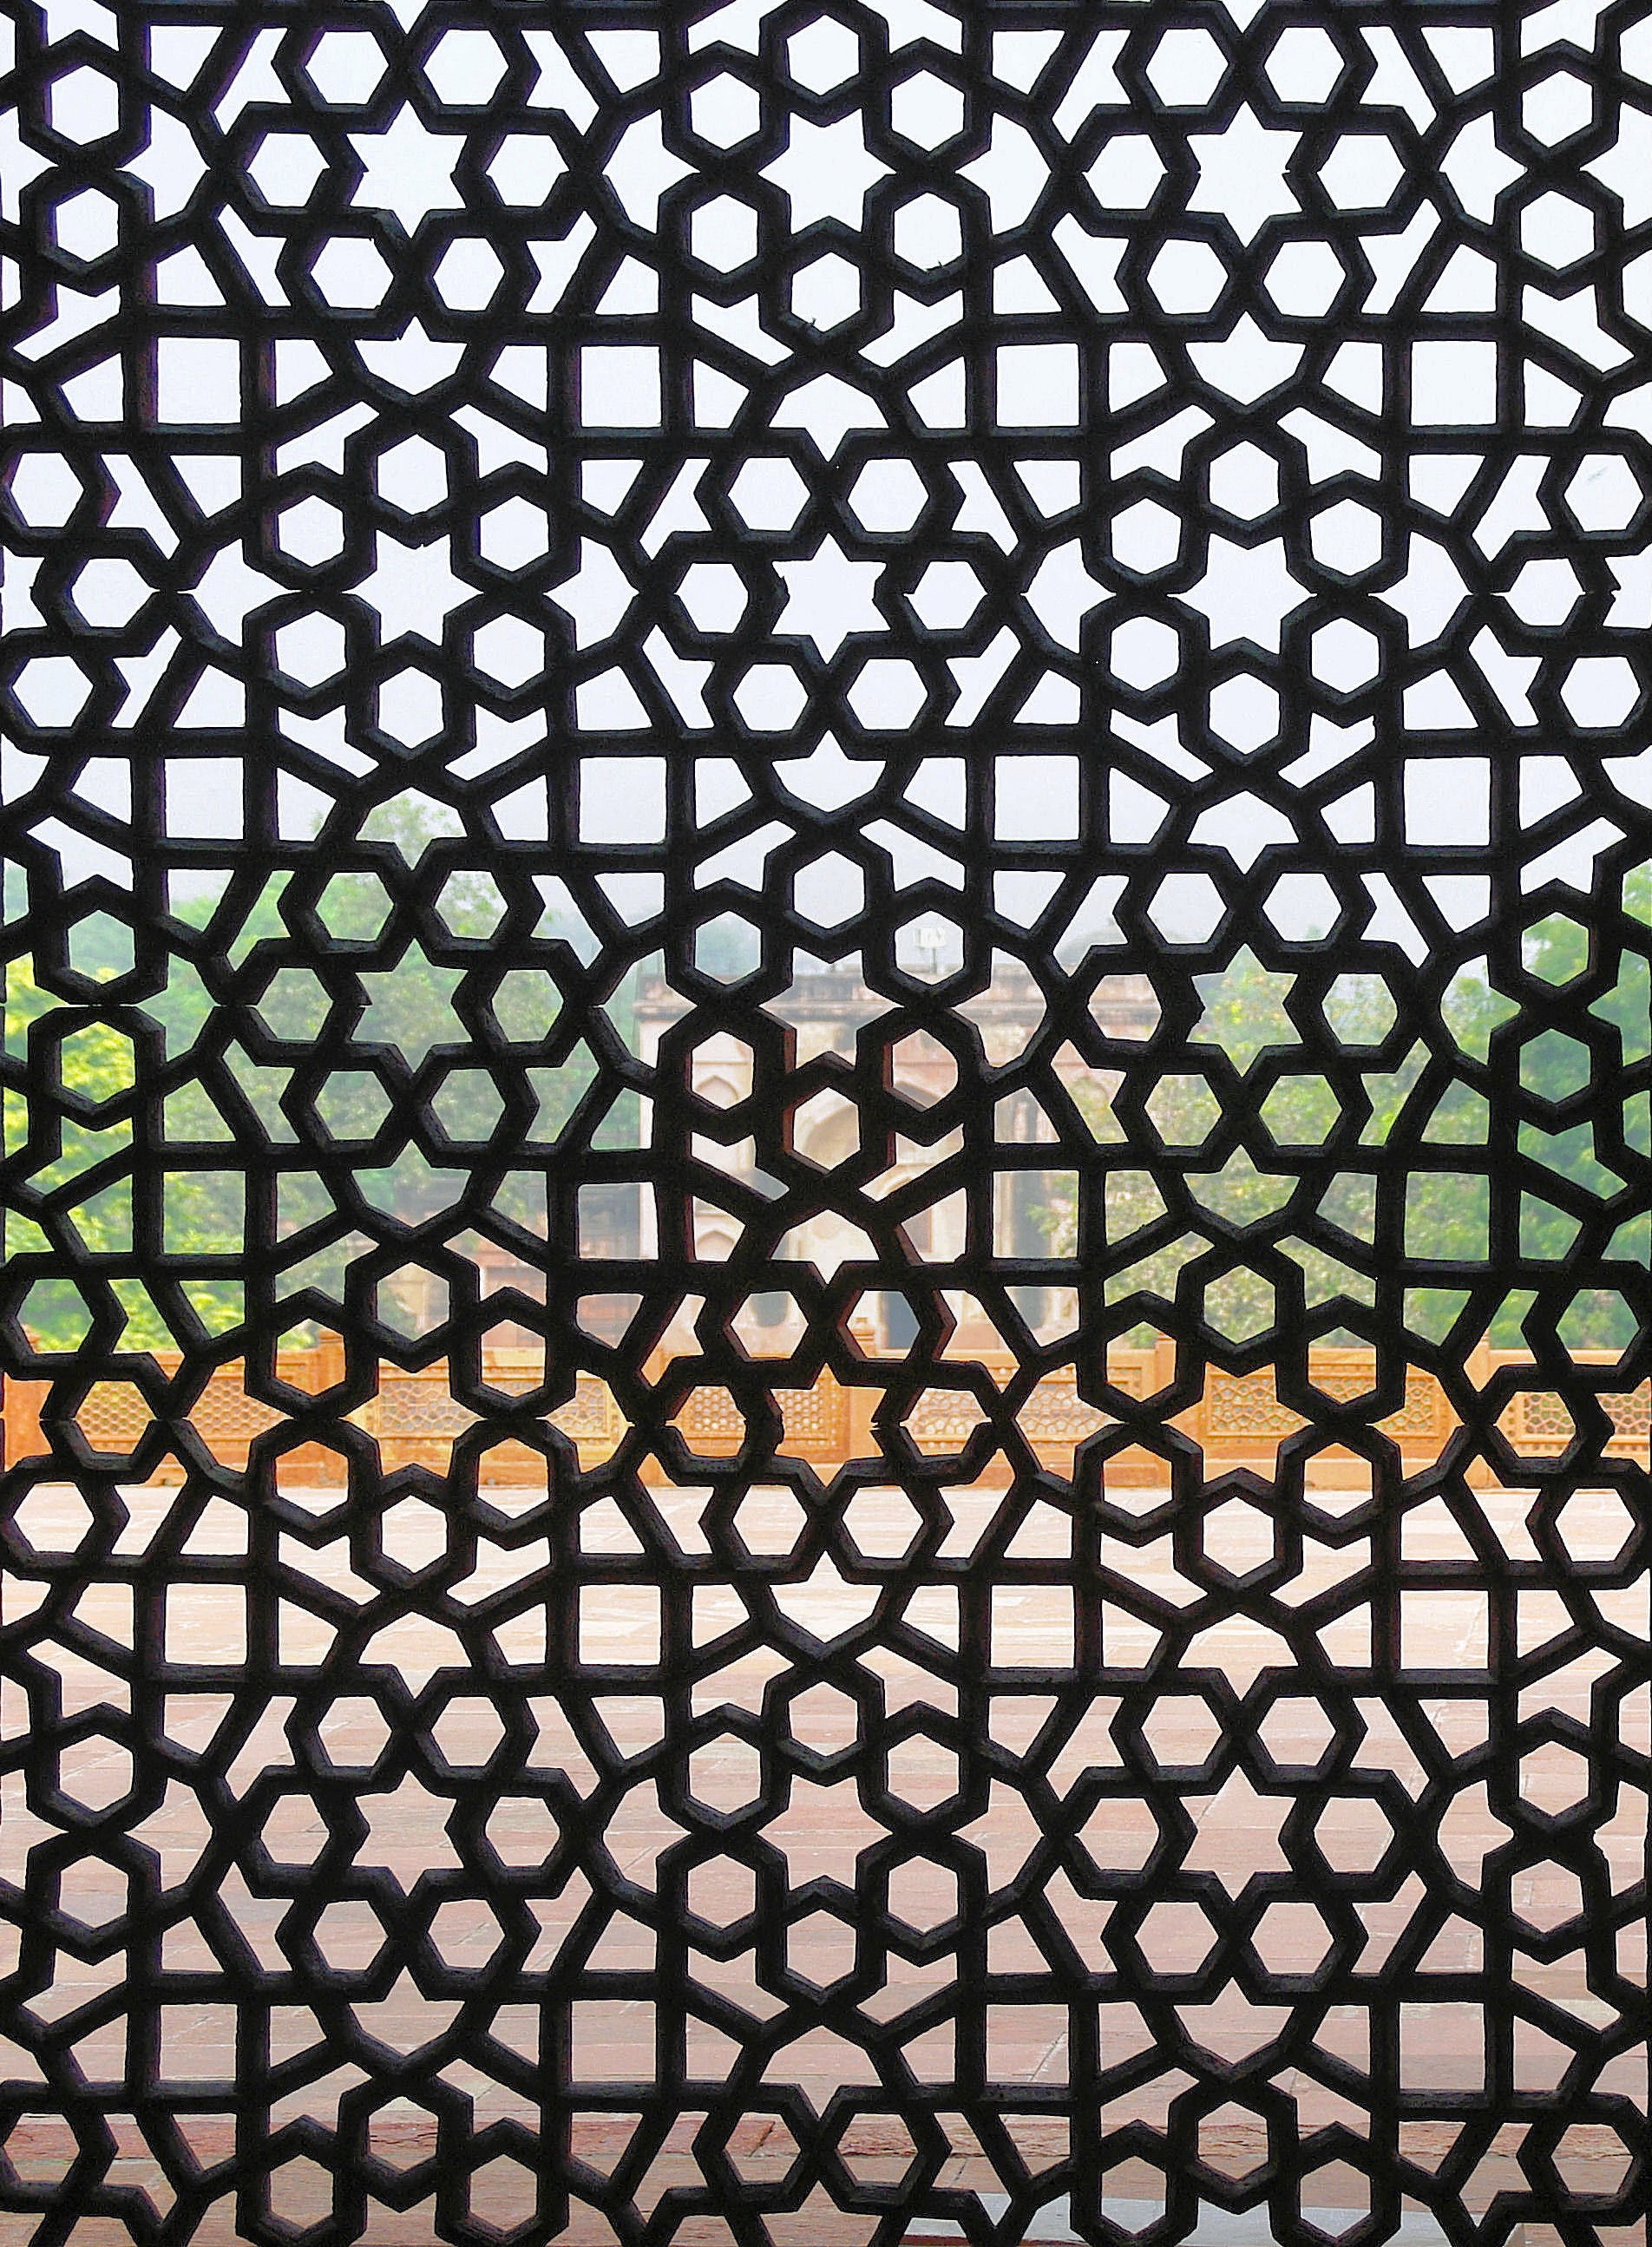
architecture, monument, pattern, line, circle, textile, sculpture, art, drawing, design, net, symmetry, shape, delhi, flooring, openwork, humanji, pierced stone